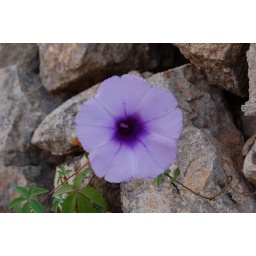
flower in the wall